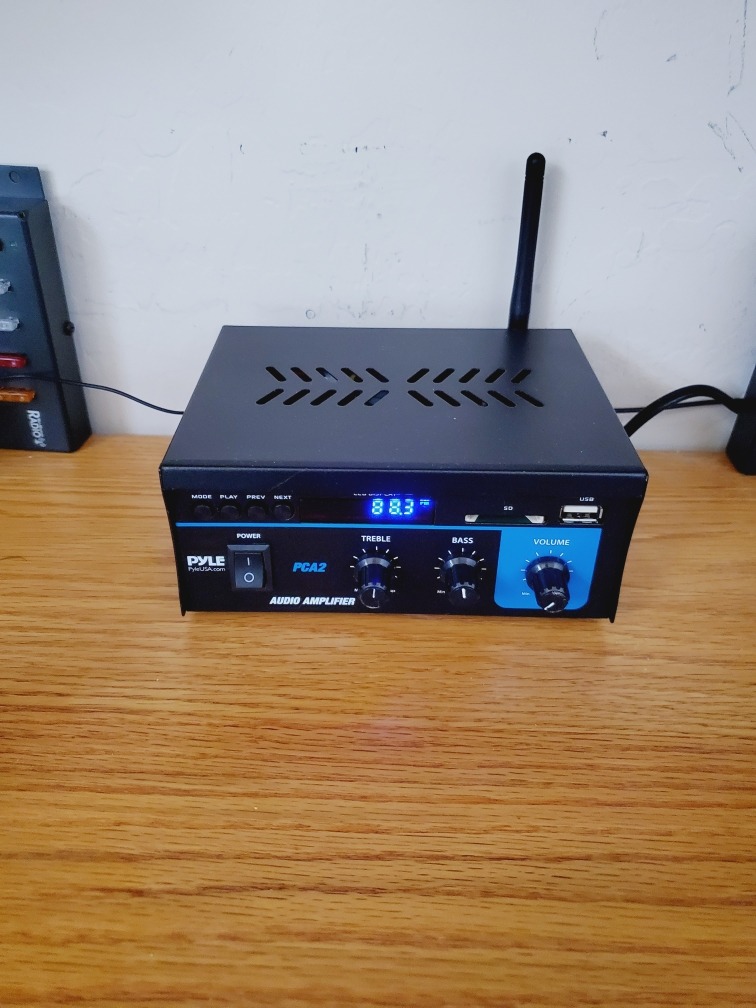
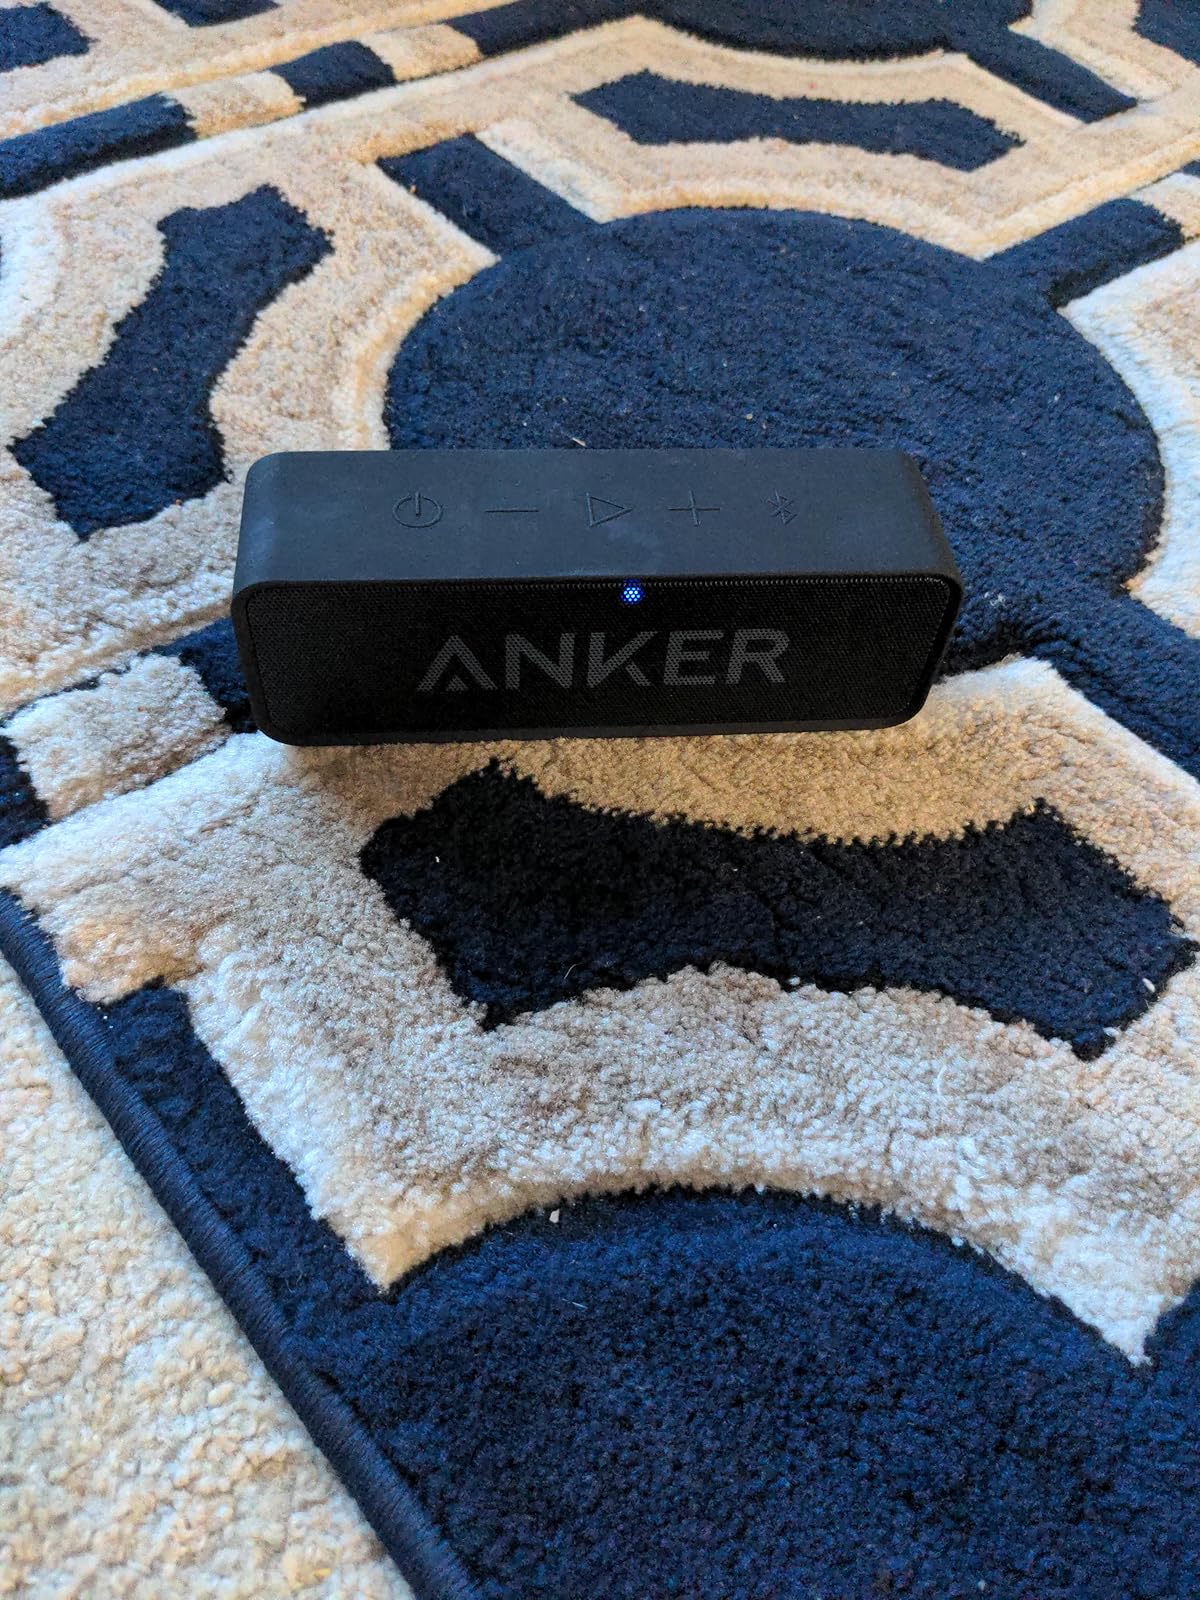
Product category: speaker
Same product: no